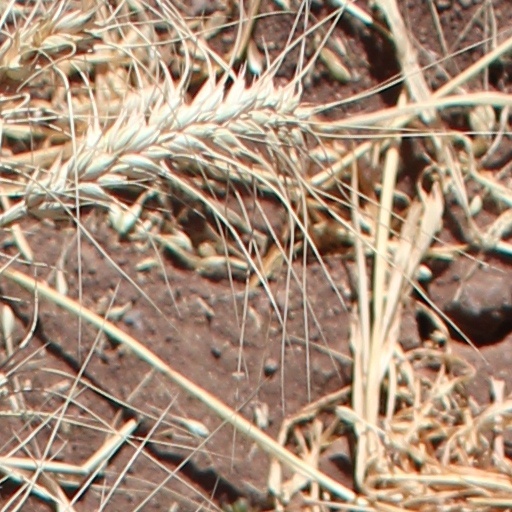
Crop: wheat